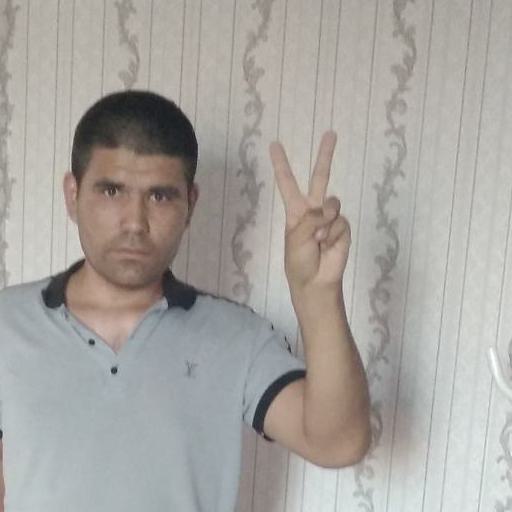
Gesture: peace